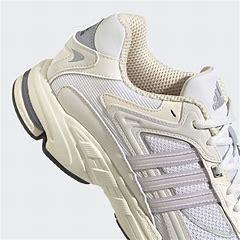
Brand: Adidas
Model: Response Cl